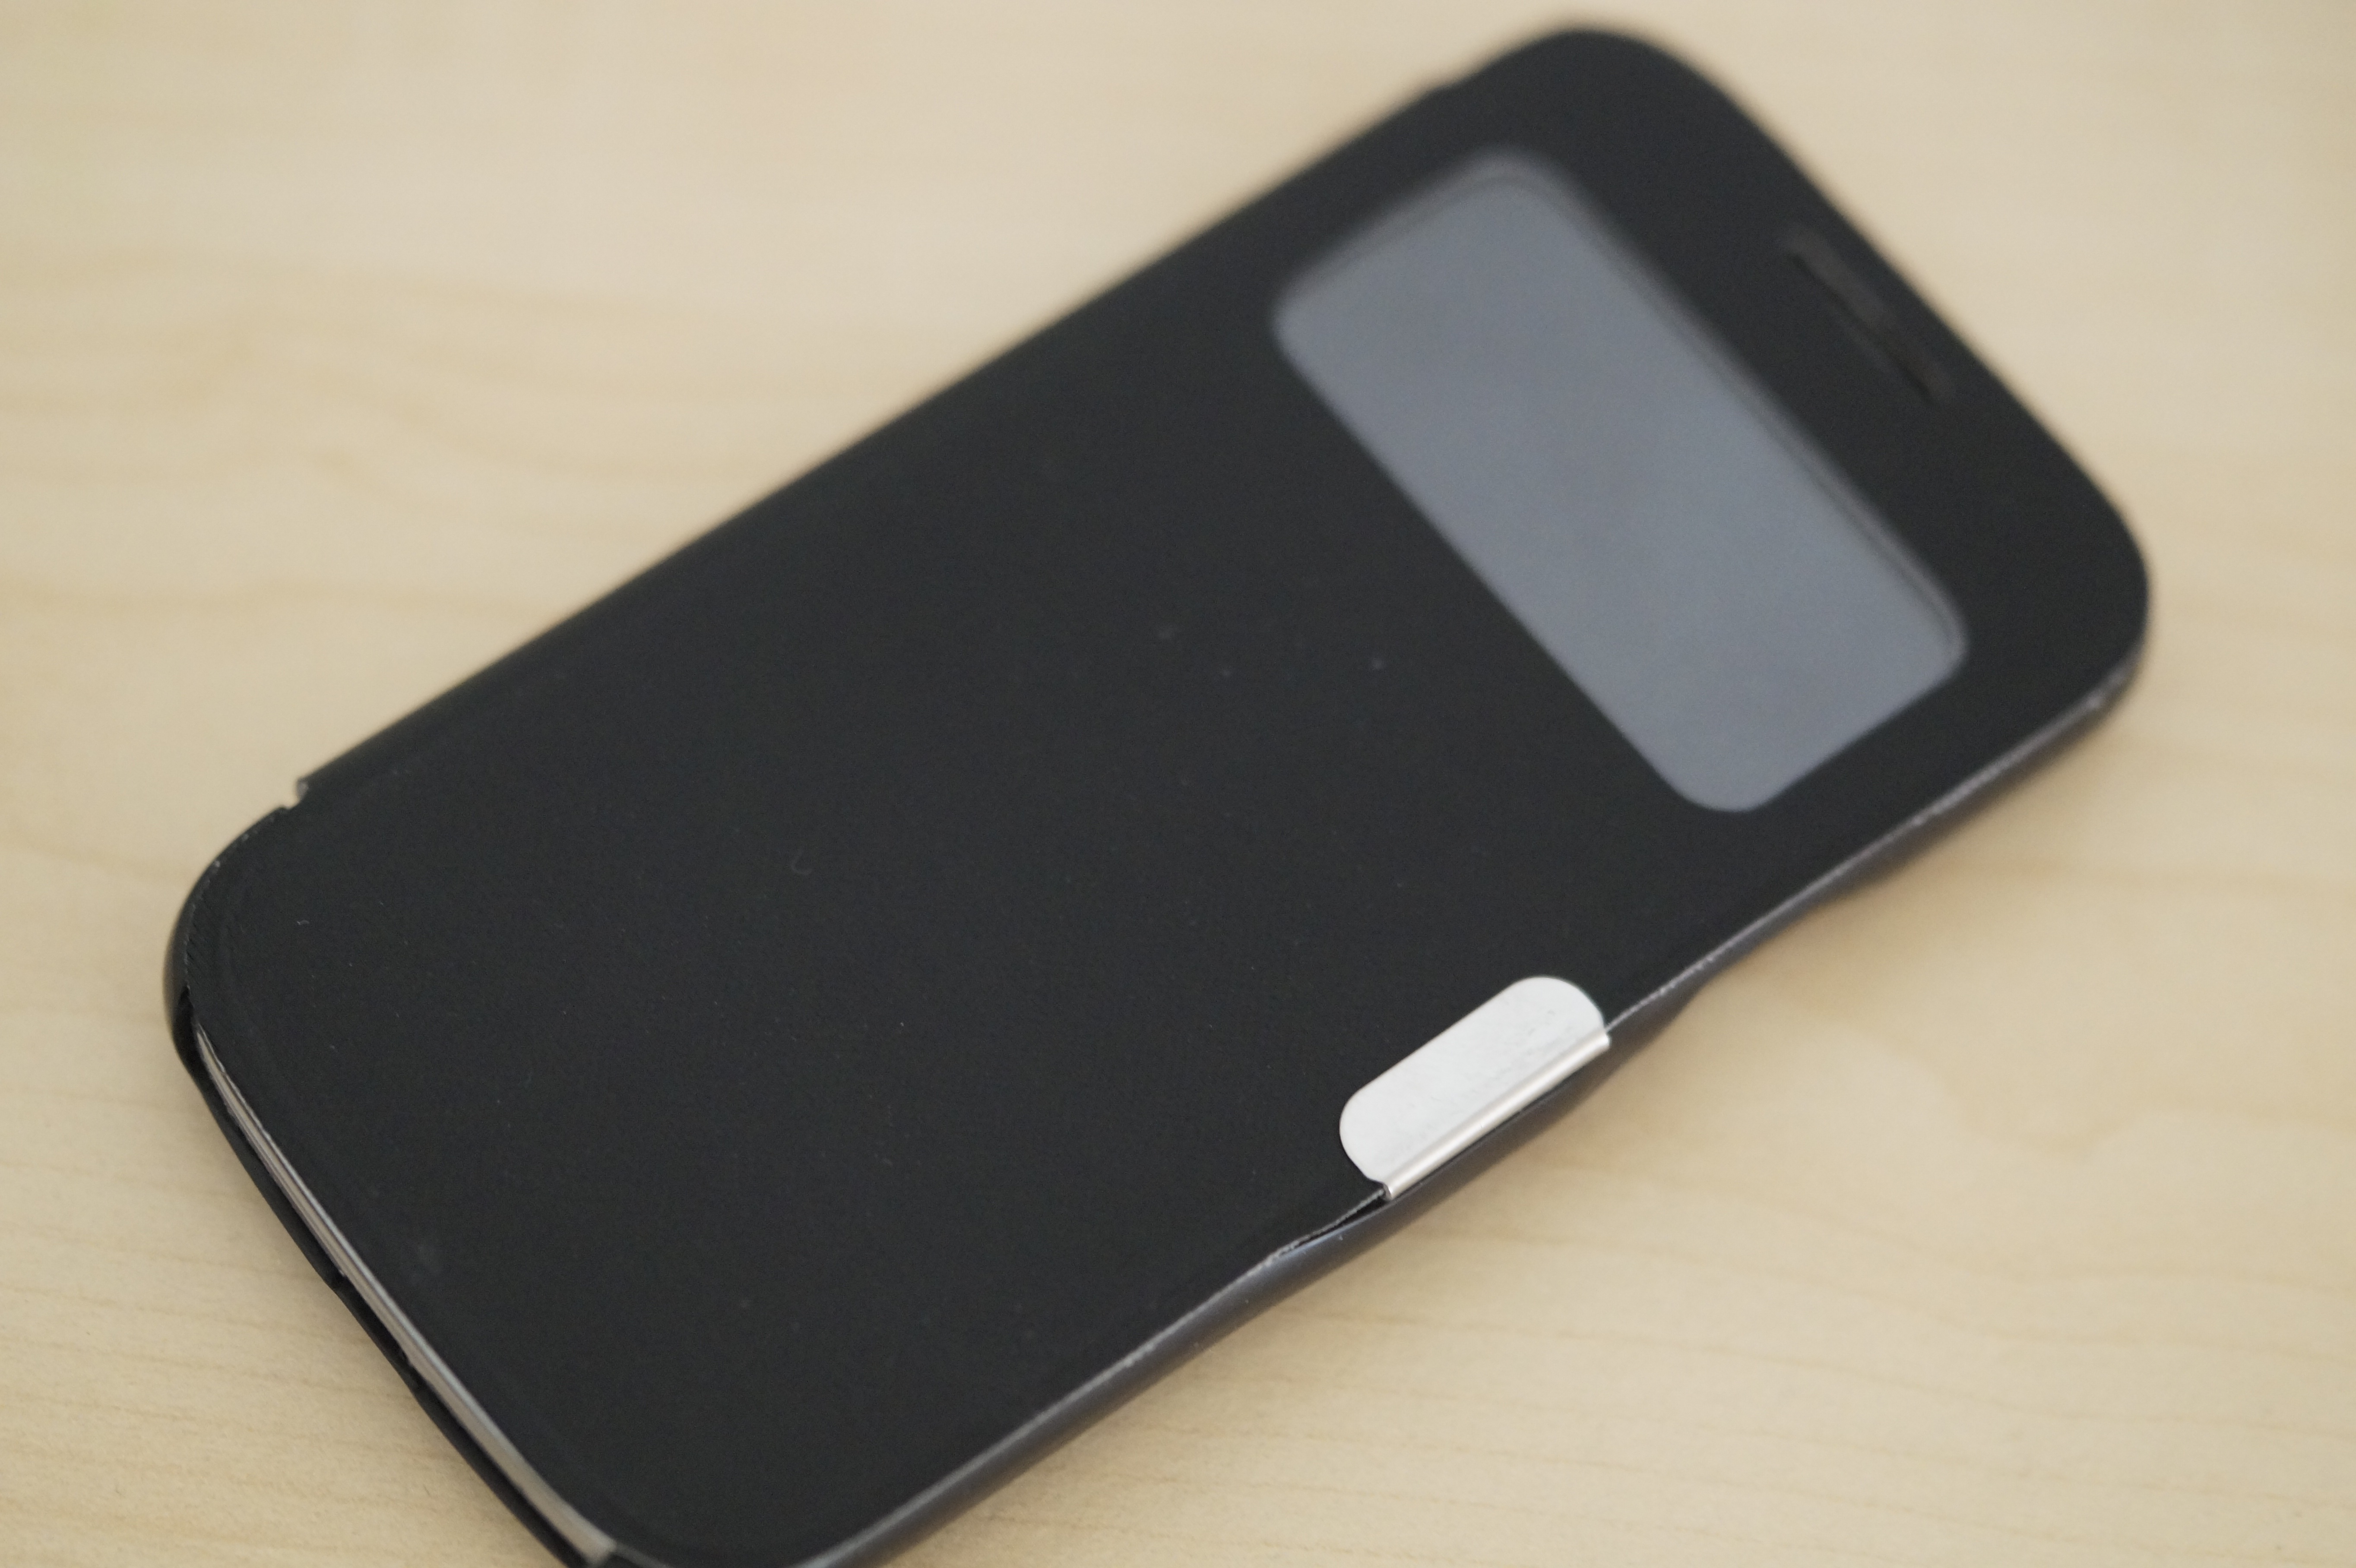
smartphone, technology, phone, communication, gadget, black, mobile phone, font, call, sleeve, electronic device, portable communications device